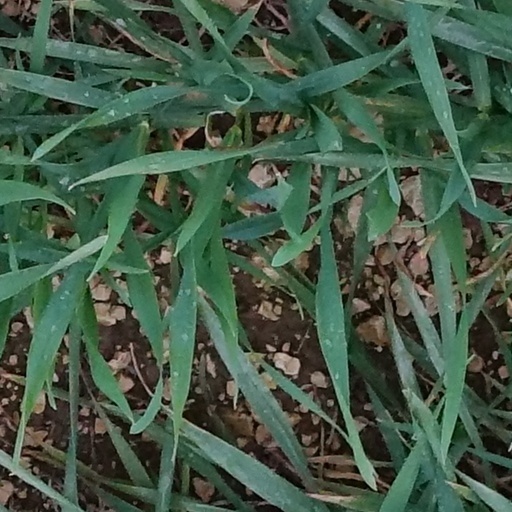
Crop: wheat